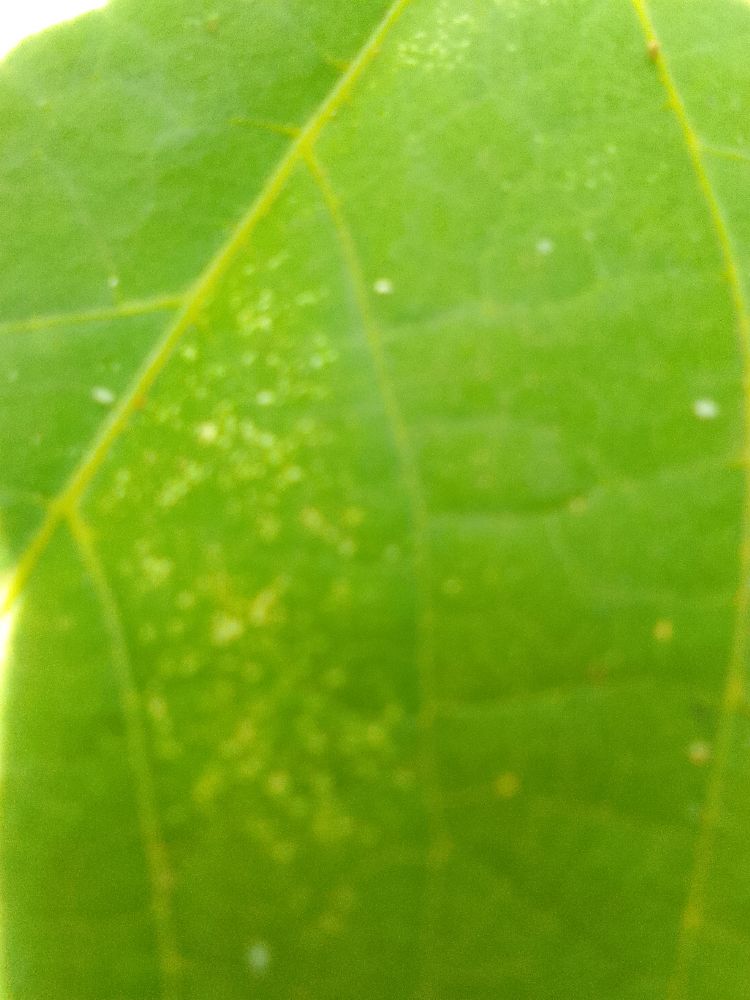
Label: healthy